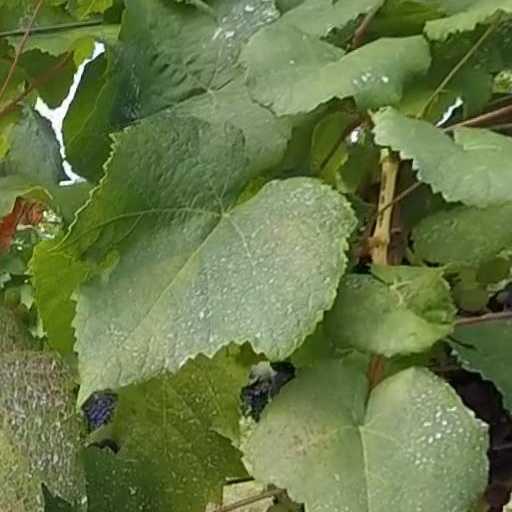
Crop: grape